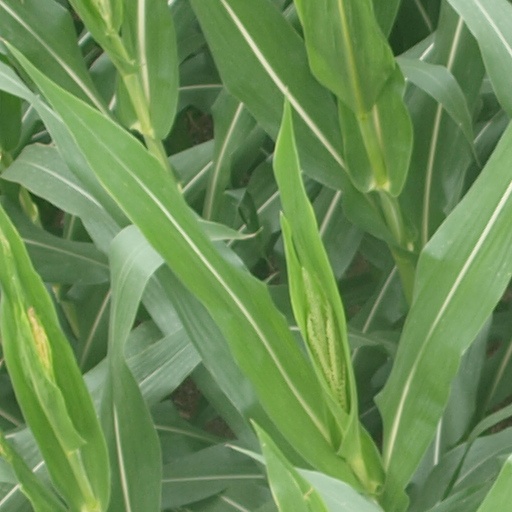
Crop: maize; corn